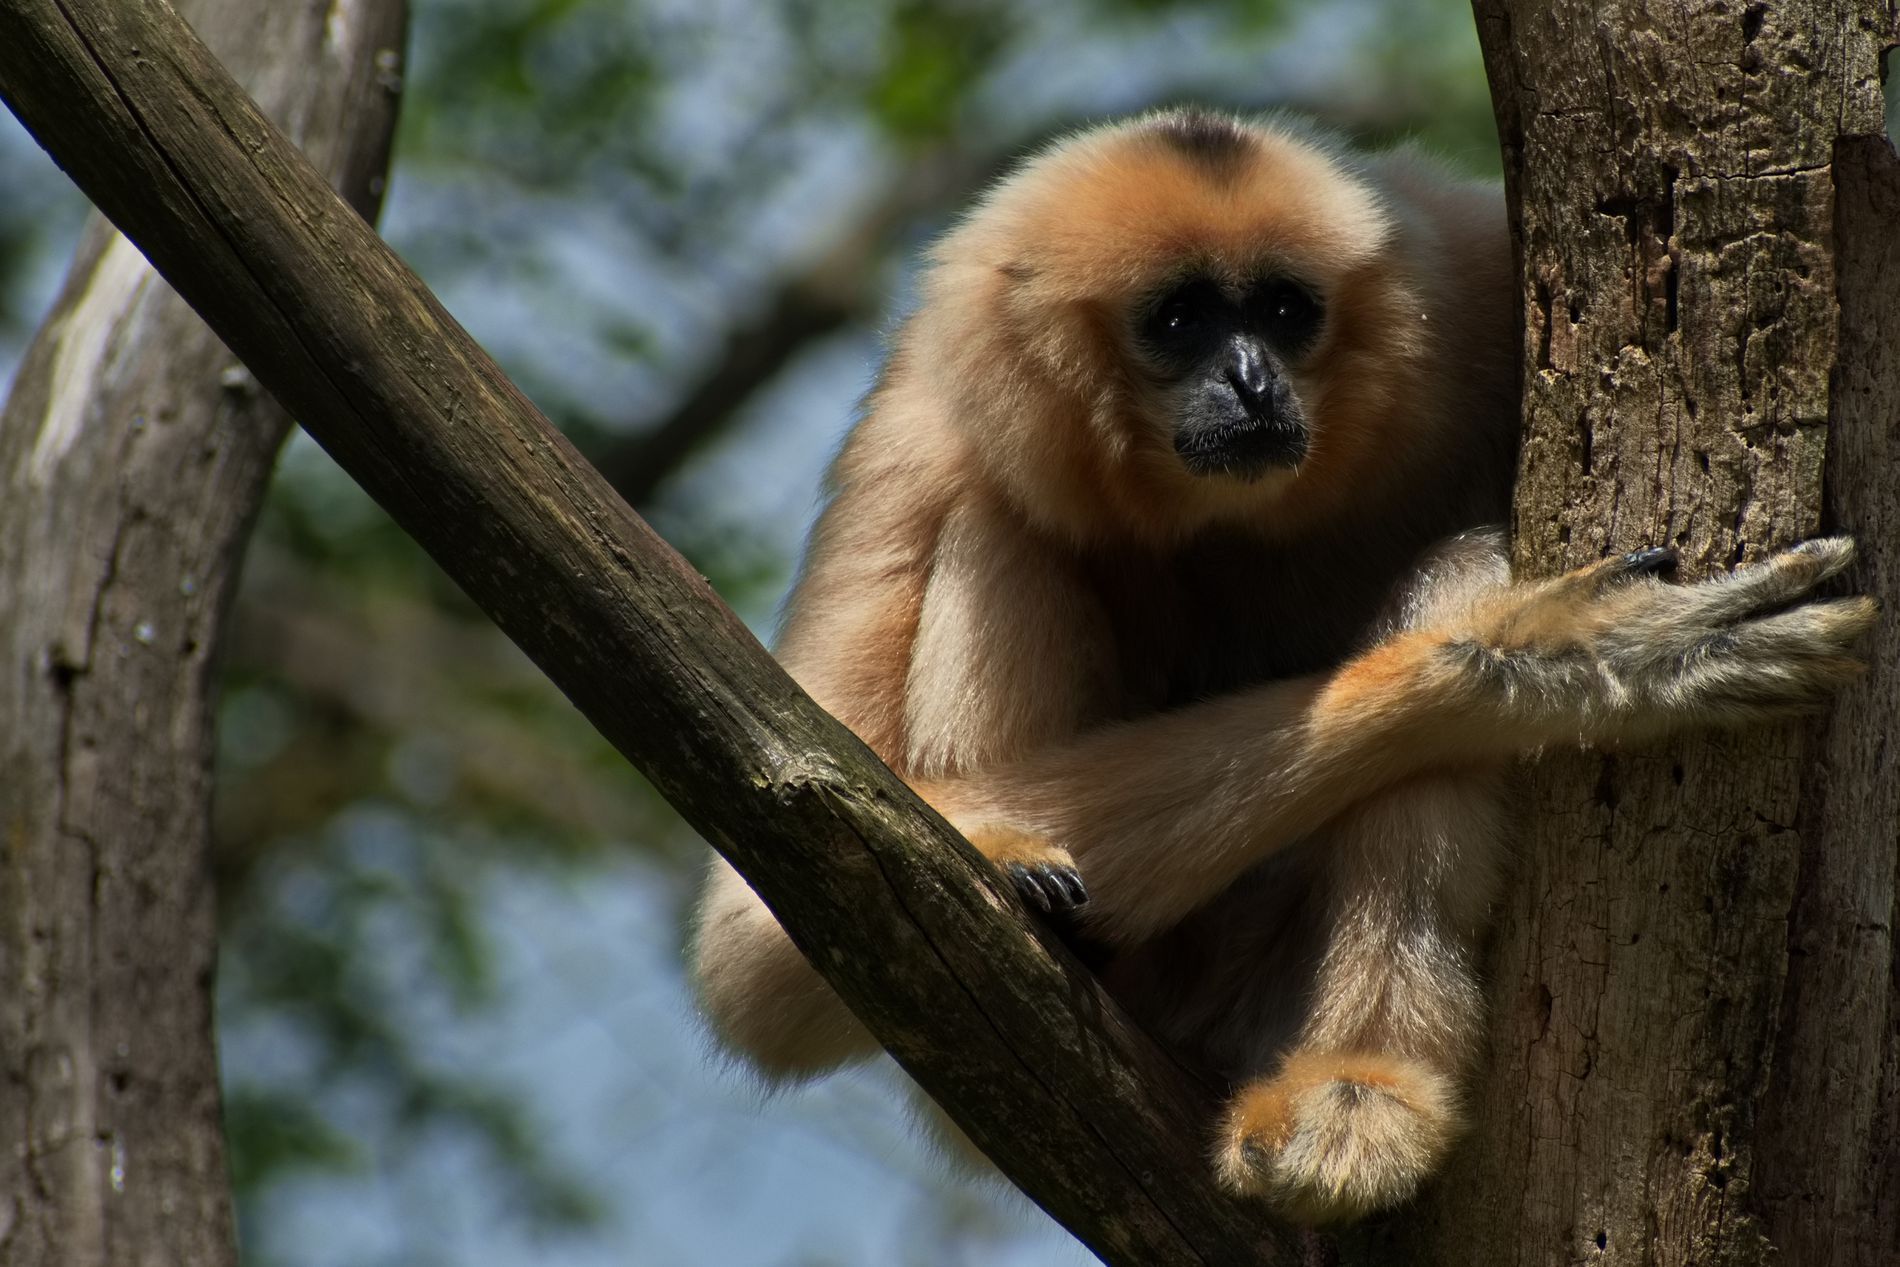
Brown Gibbon
This picture shows a brown gibbon perching on a tree trunk while holding onto another tree trunk with its long limbs. A blurry background and an out-of-focus tree trunk are also noticeable.
A close-up shot of a brown gibbon is captured while it perches on a tree trunk and holds onto another. In addition, a blurry background and another trunk are easily noticeable, though out of focus. The ambiance of the picture is serene. The gibbon's deep brown tones create a calm and organic atmosphere. The scene feels peaceful and especially serene with the soft, greenish background.
Labels: Animal, Mammal, Monkey, Wildlife, Plant, Tree, Ape, Baboon, Background, Gibbon, Tree Trunk, Forest
Camera: NIKON CORPORATION NIKON D3500
Aperture: F8
Exposure: 1/500 sec
ISO: 200
Focal length: 300.0 mm